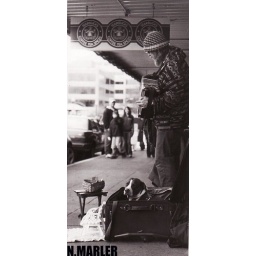
dog in the box